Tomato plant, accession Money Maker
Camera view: bottom (45 deg); turntable rotation: 60 degrees
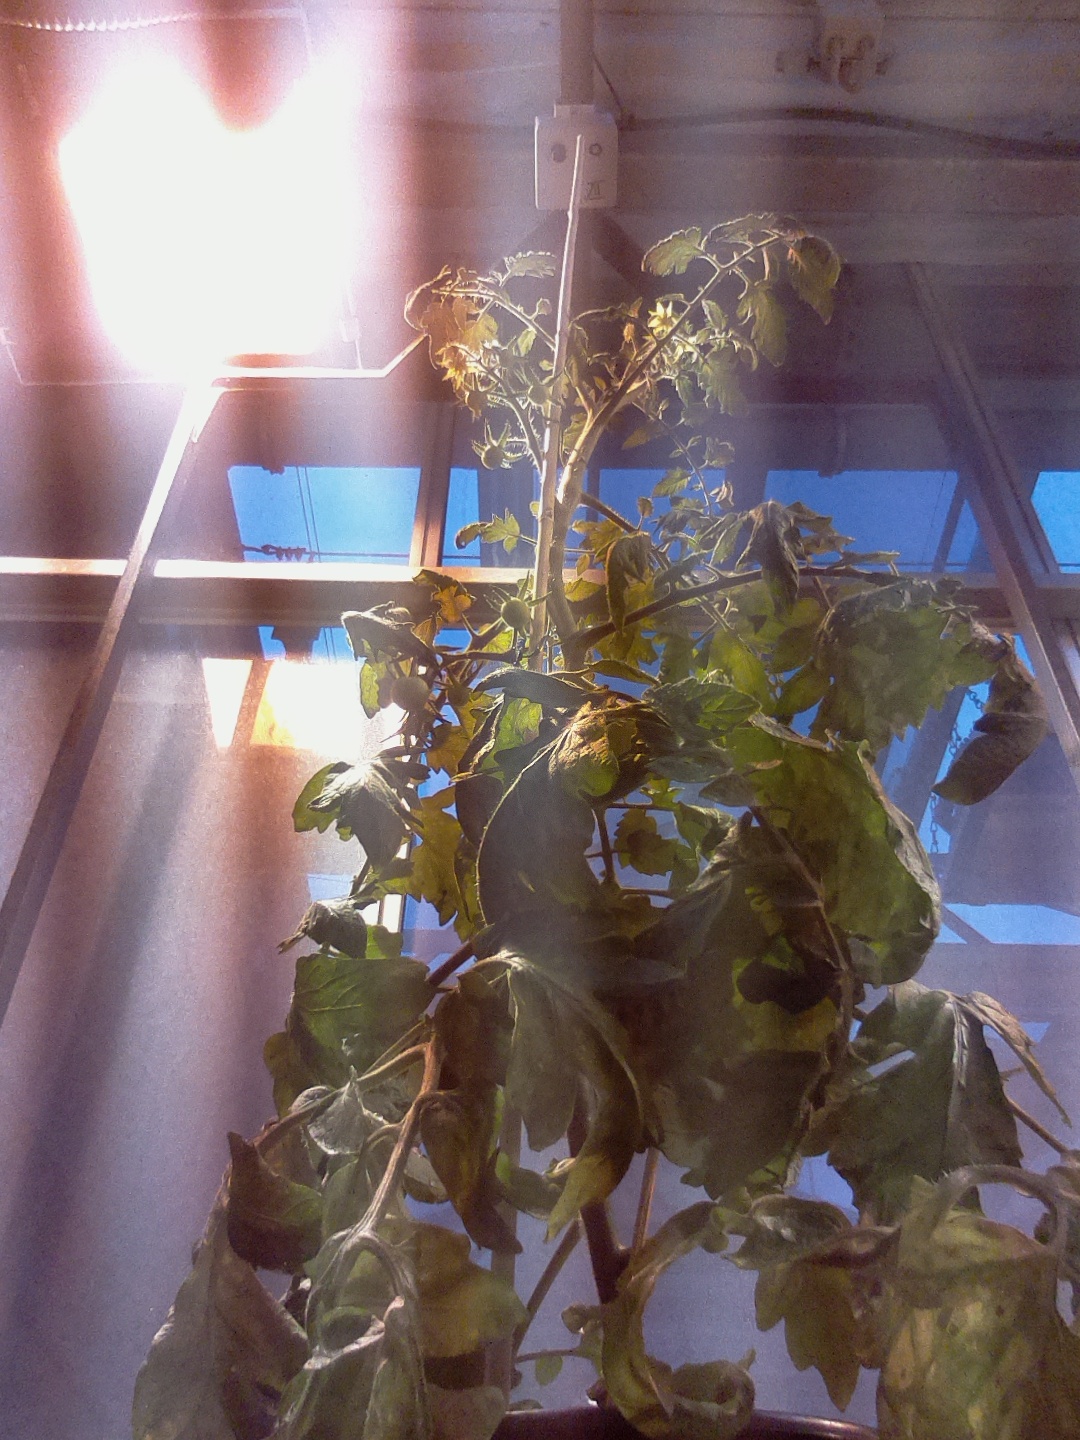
BBCH growth stage 71: 10%-20% of final fruit size